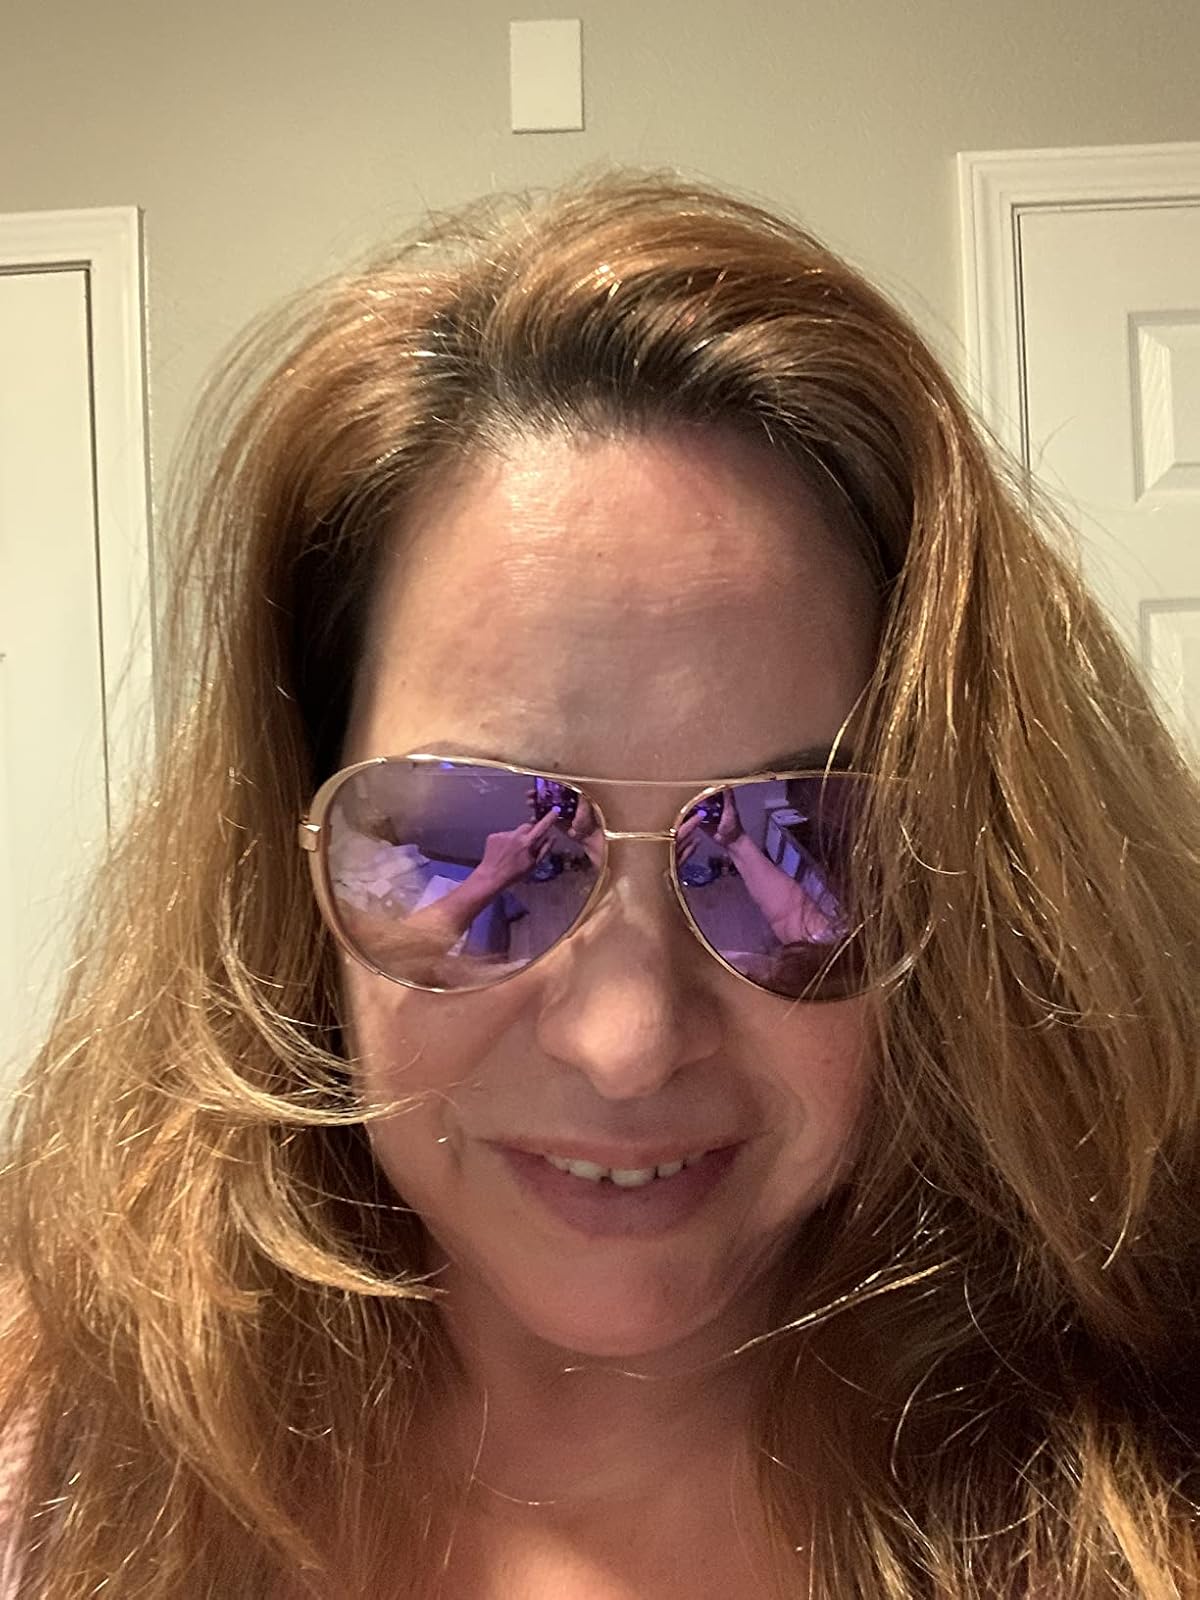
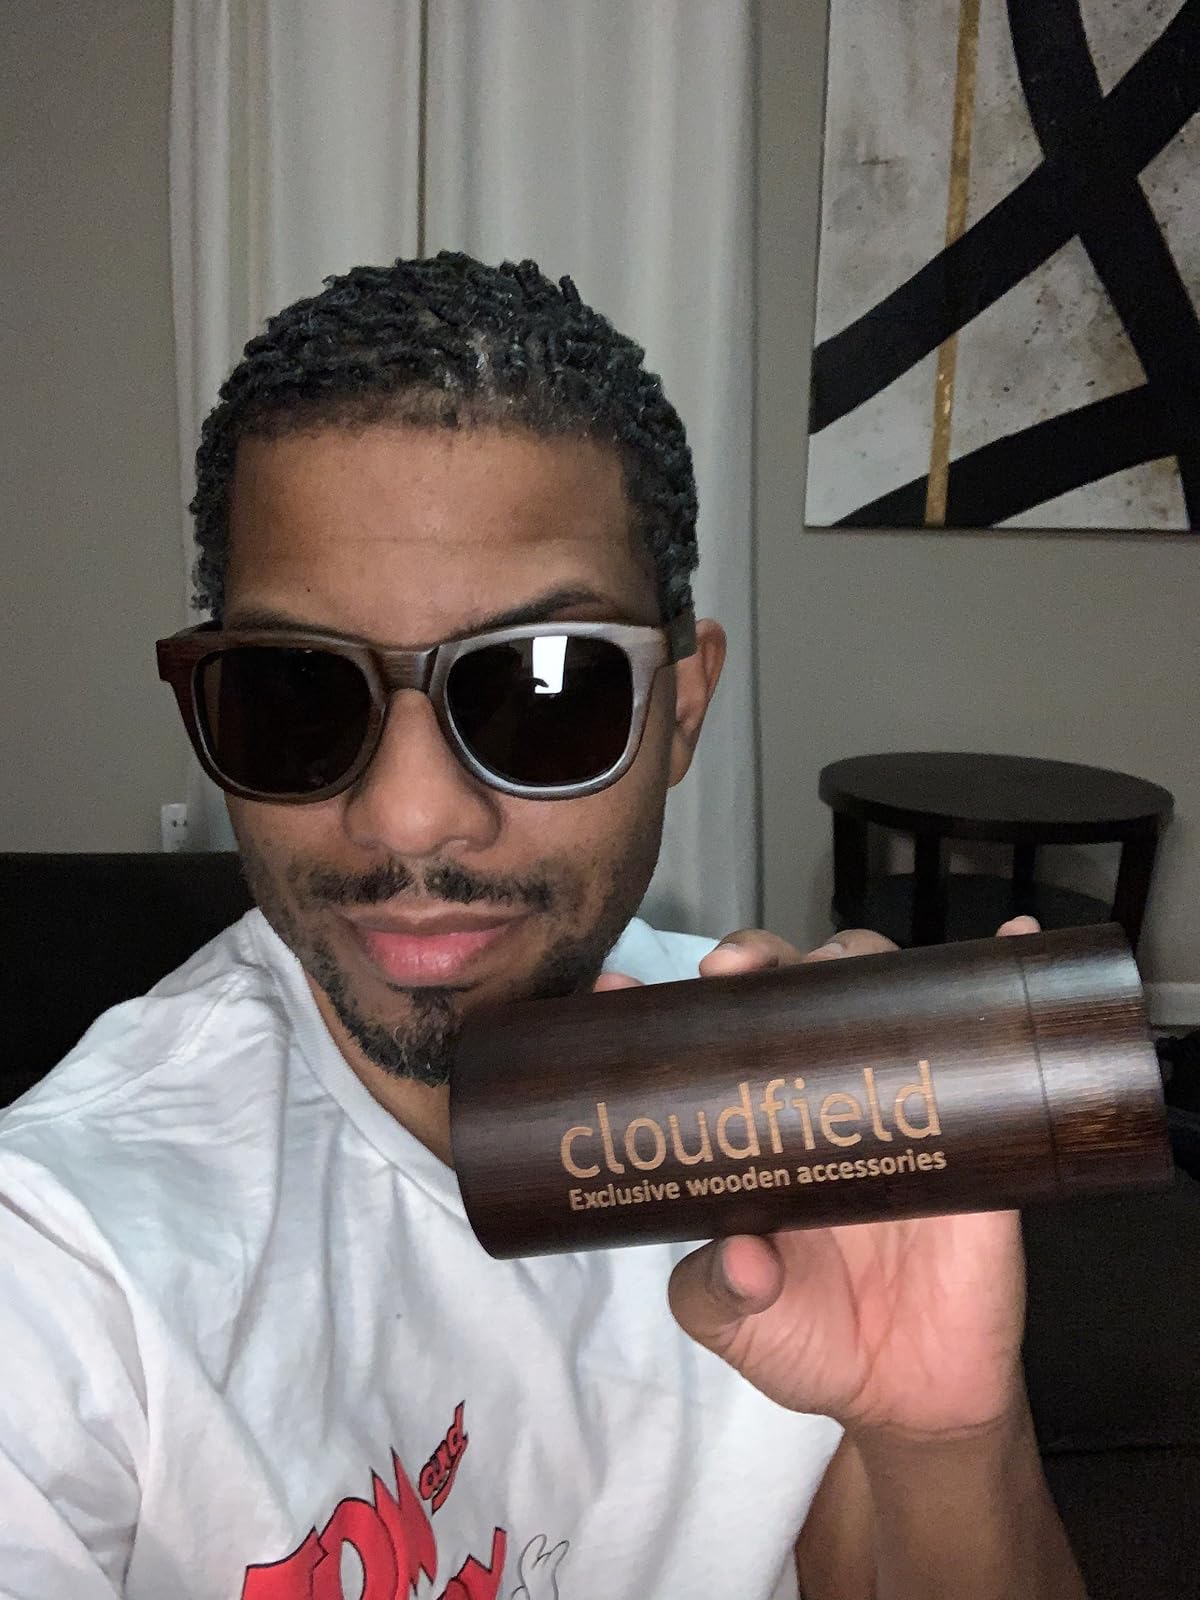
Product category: accessories_sunglasses
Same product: no